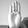
ASL letter: B